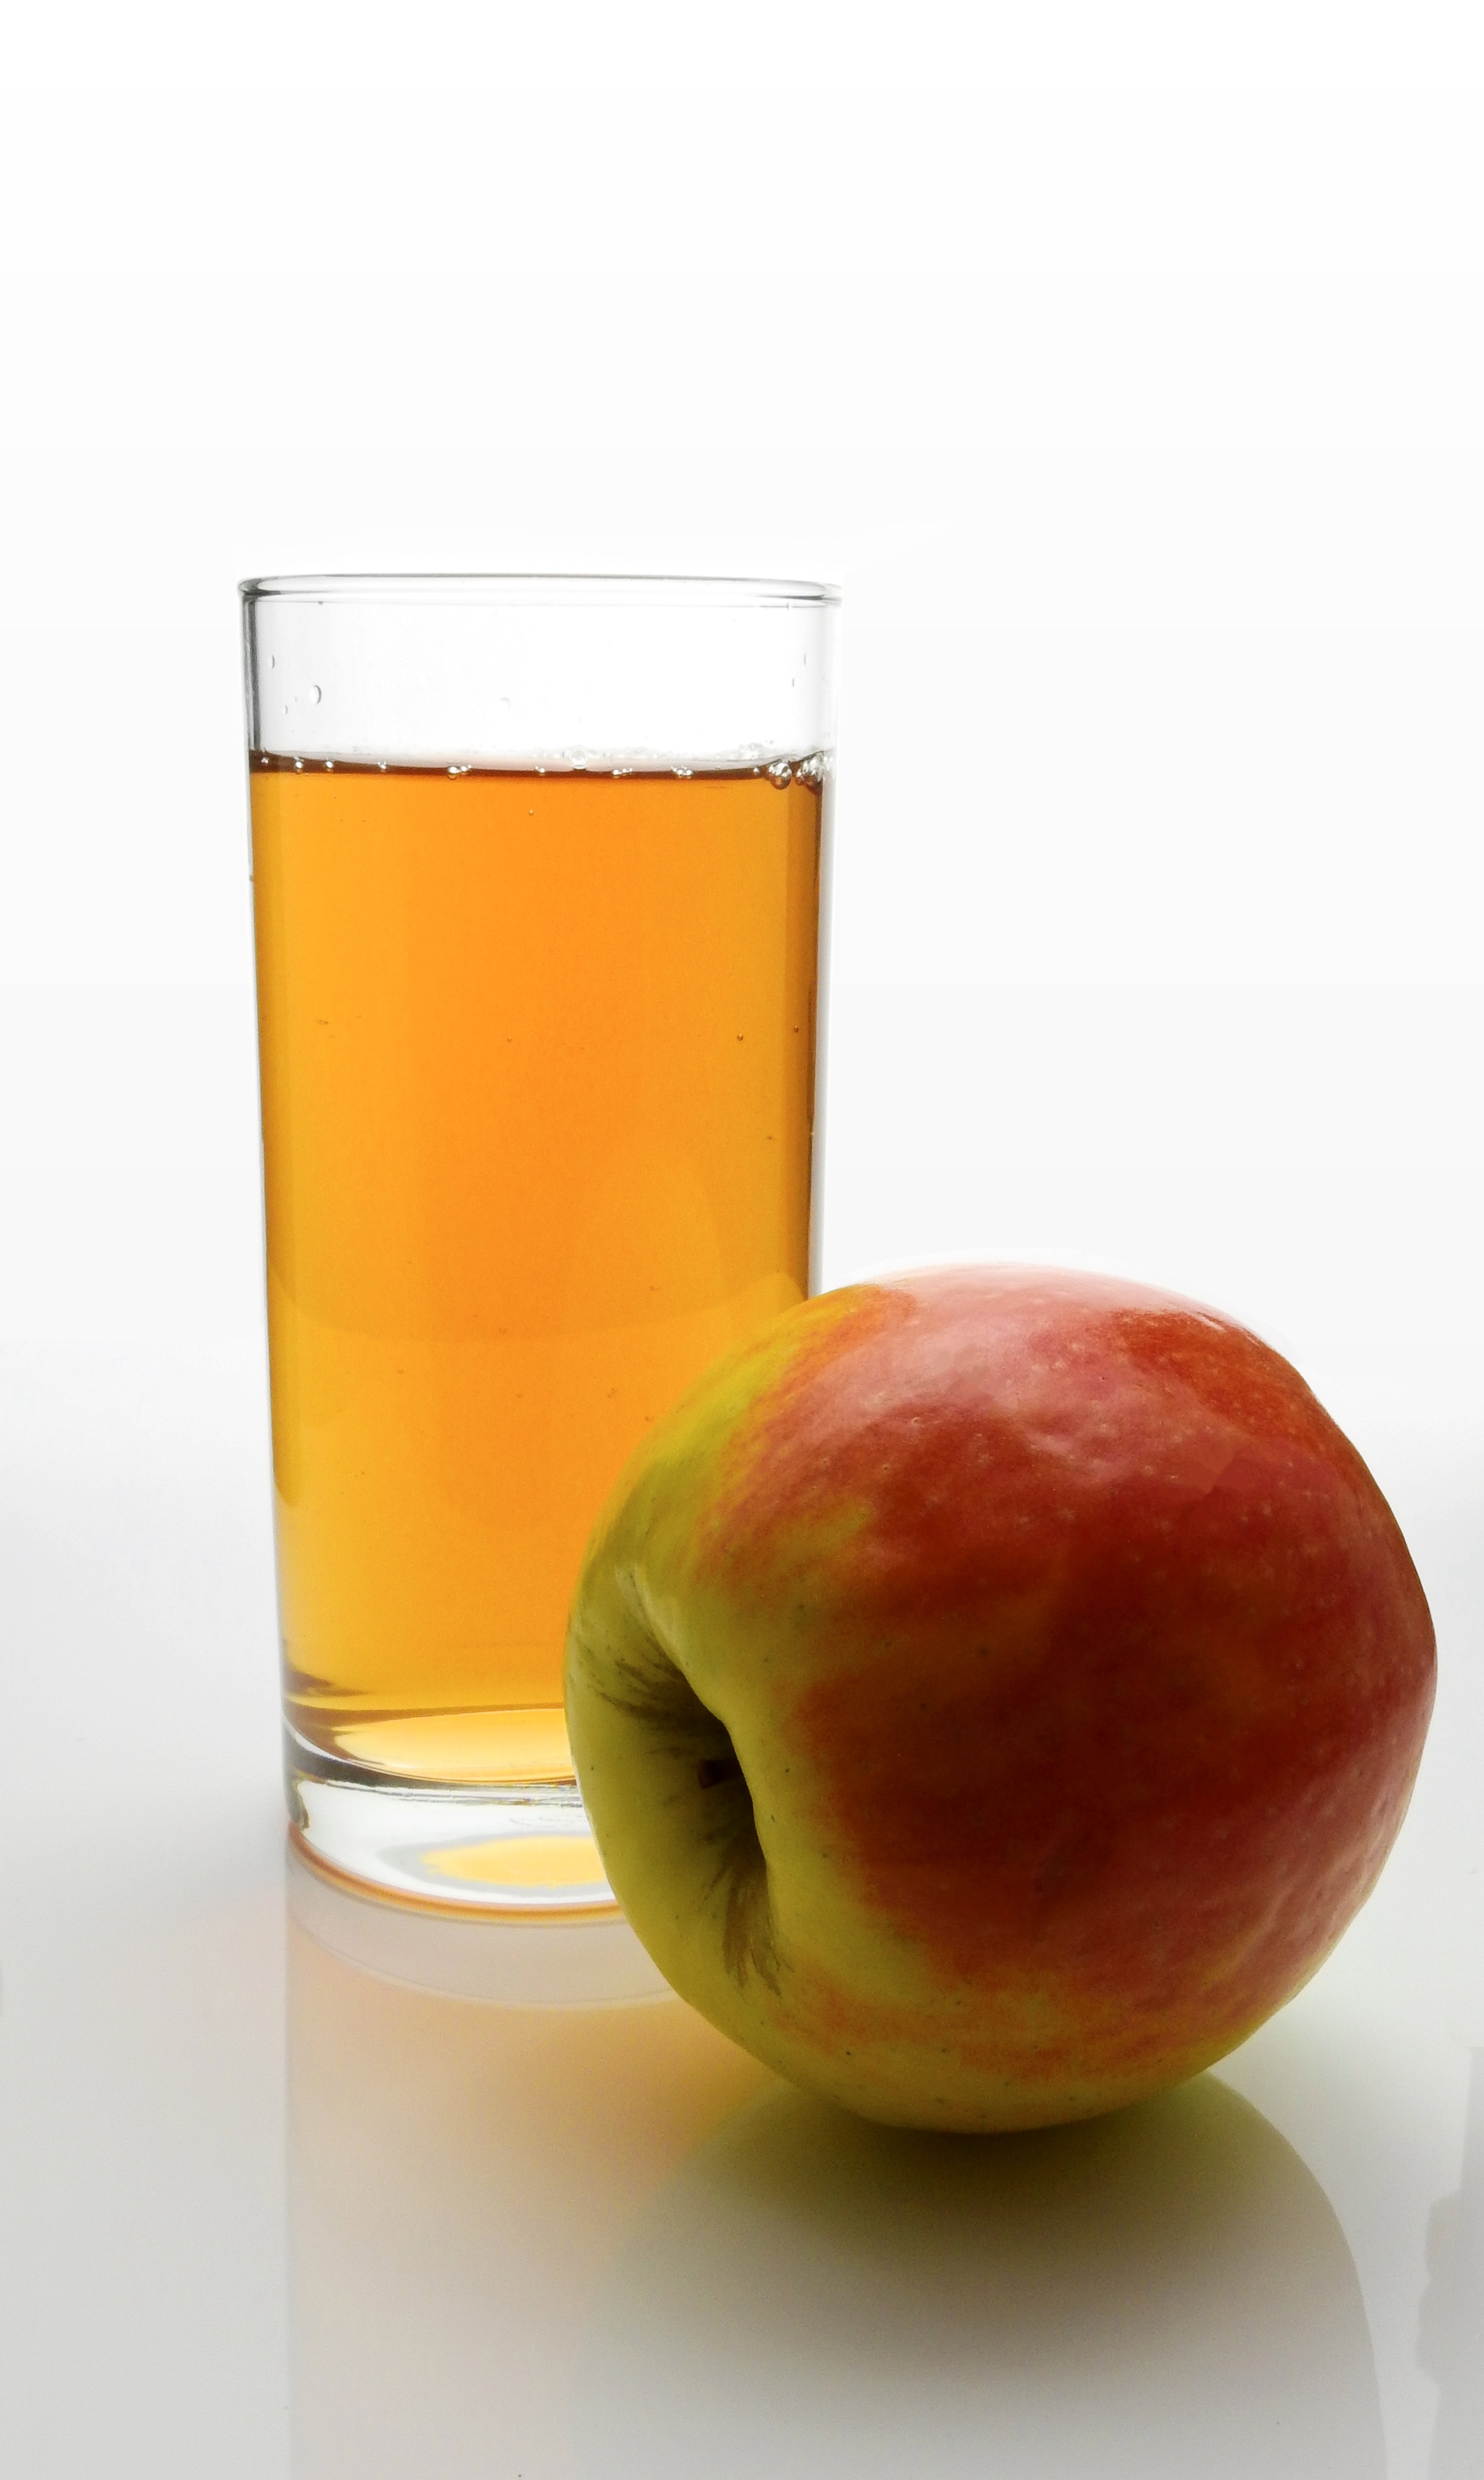
apple, nature, liquid, plant, fruit, glass, food, produce, drink, delicious, juice, nutrition, tasty, refreshment, liqueur, vitamins, flowering plant, apple juice, land plant, distilled beverage